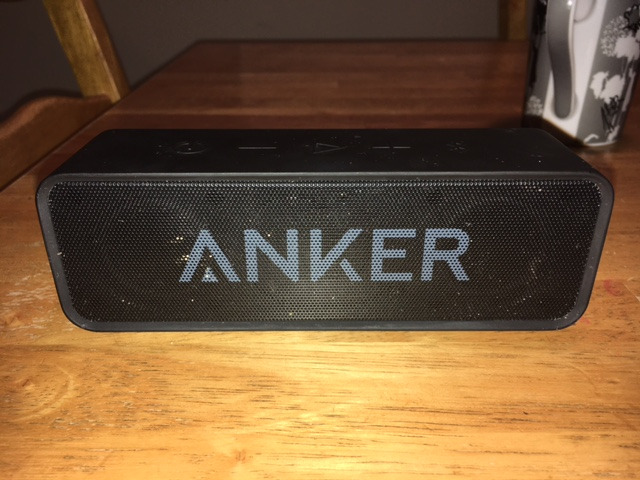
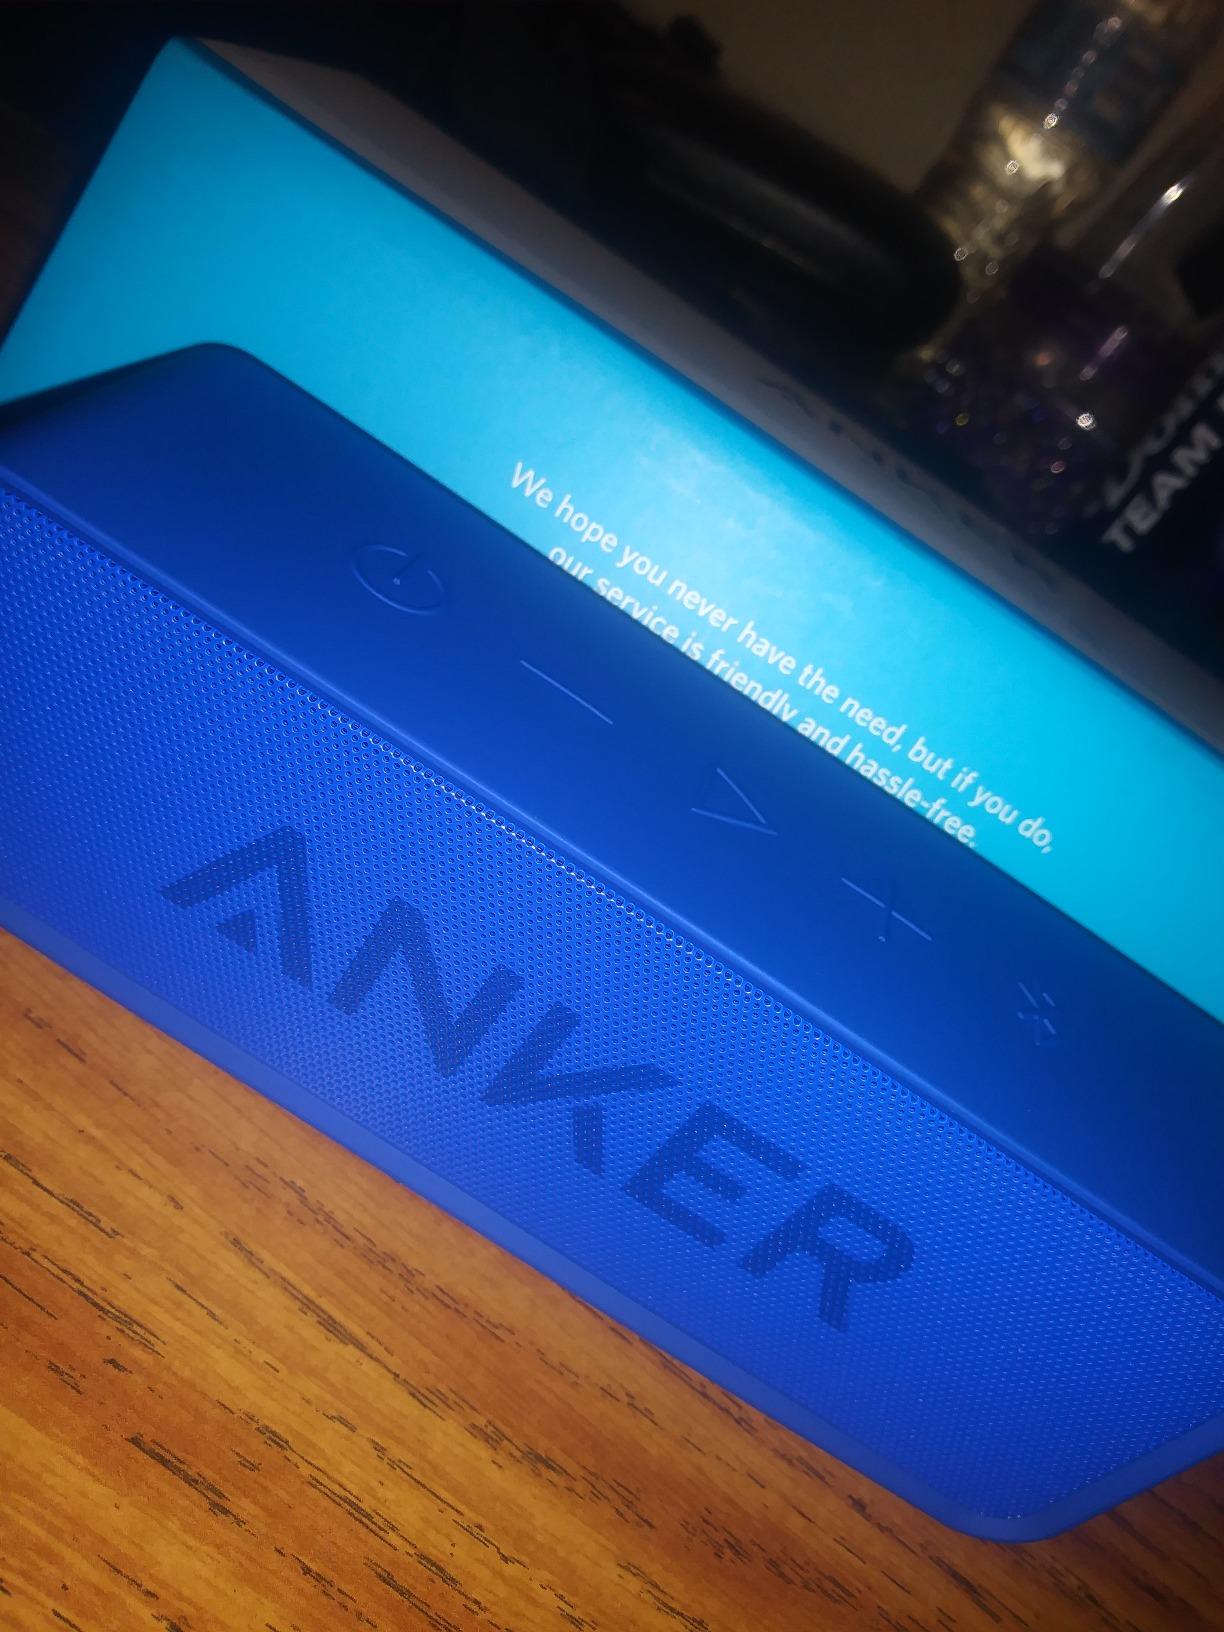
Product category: speaker
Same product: no